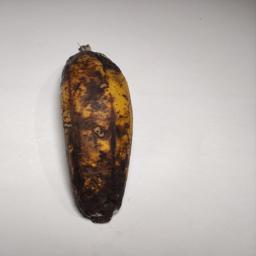
Banana variety: Sagor Kola